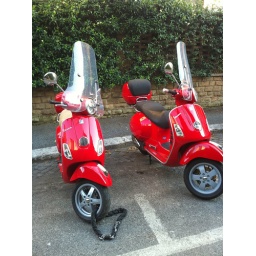
Smart red Vespa bikes in Rome